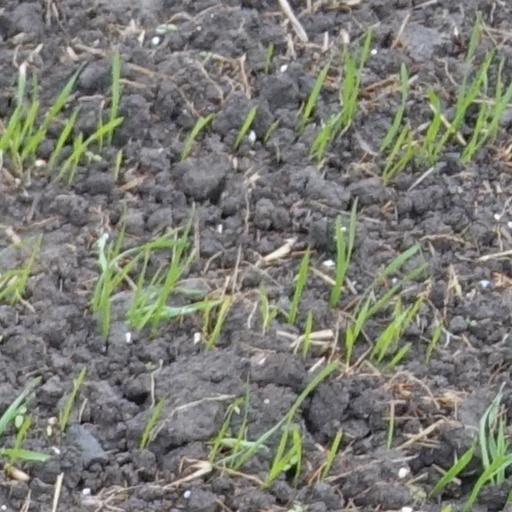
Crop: wheat